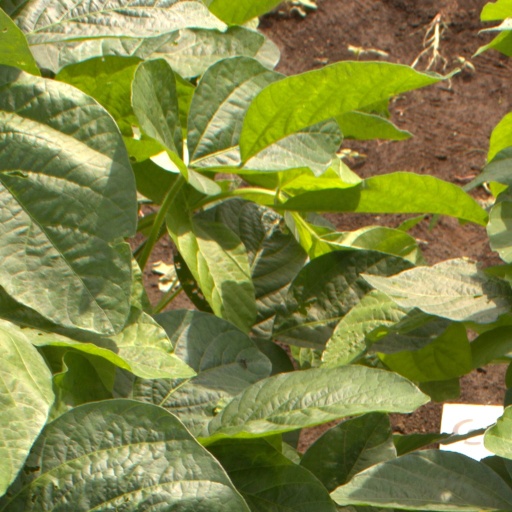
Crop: soybean